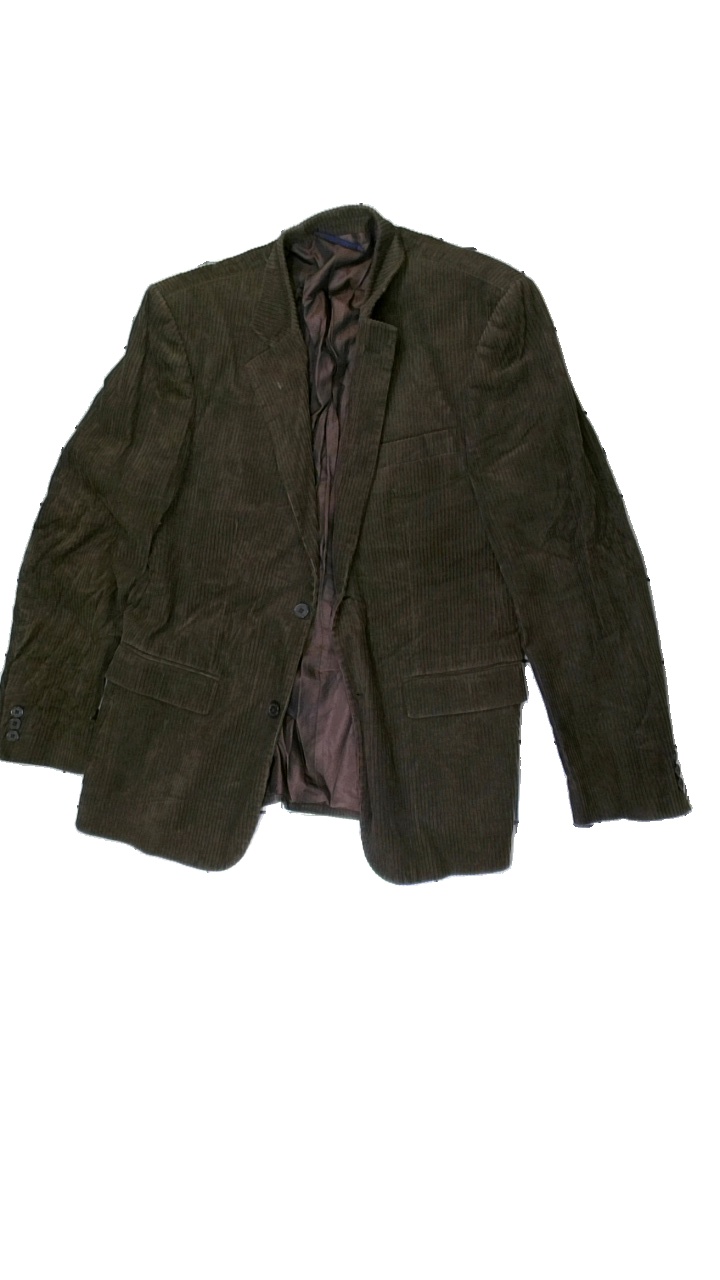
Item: Blazer (Men)
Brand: Missing
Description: Corduroy
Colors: Brown
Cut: Regular
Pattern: Other
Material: unknown
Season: All
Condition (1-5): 5
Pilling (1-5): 5
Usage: Reuse
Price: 100-150